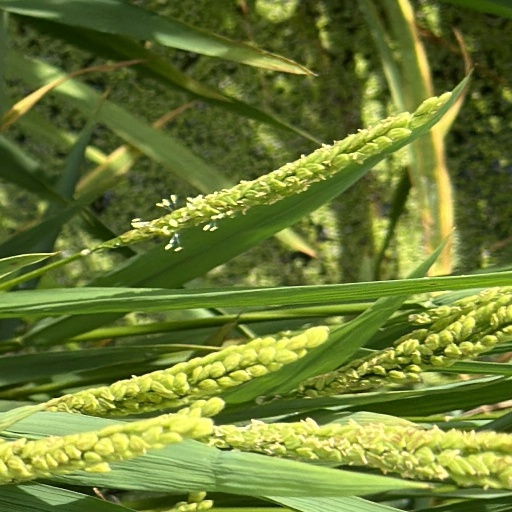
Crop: rice